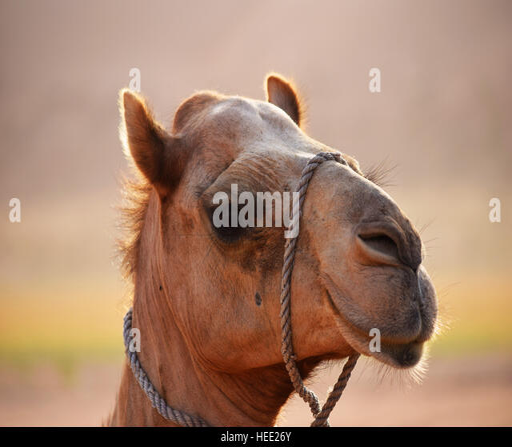
portrait of a camel in the desert